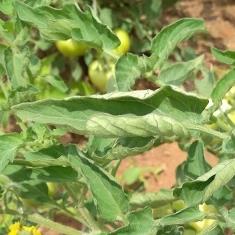
Crop: Tomato
Condition: virosis-d